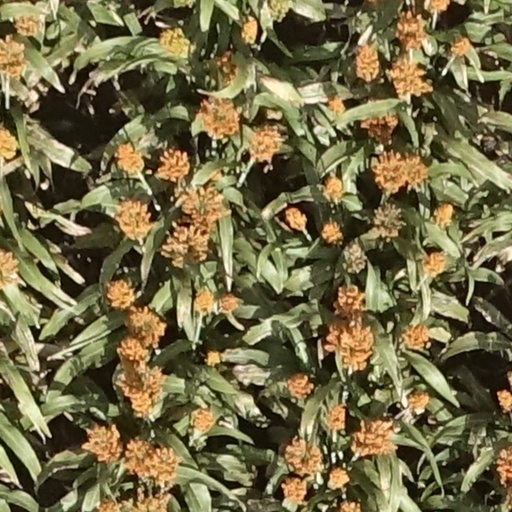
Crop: sorghum